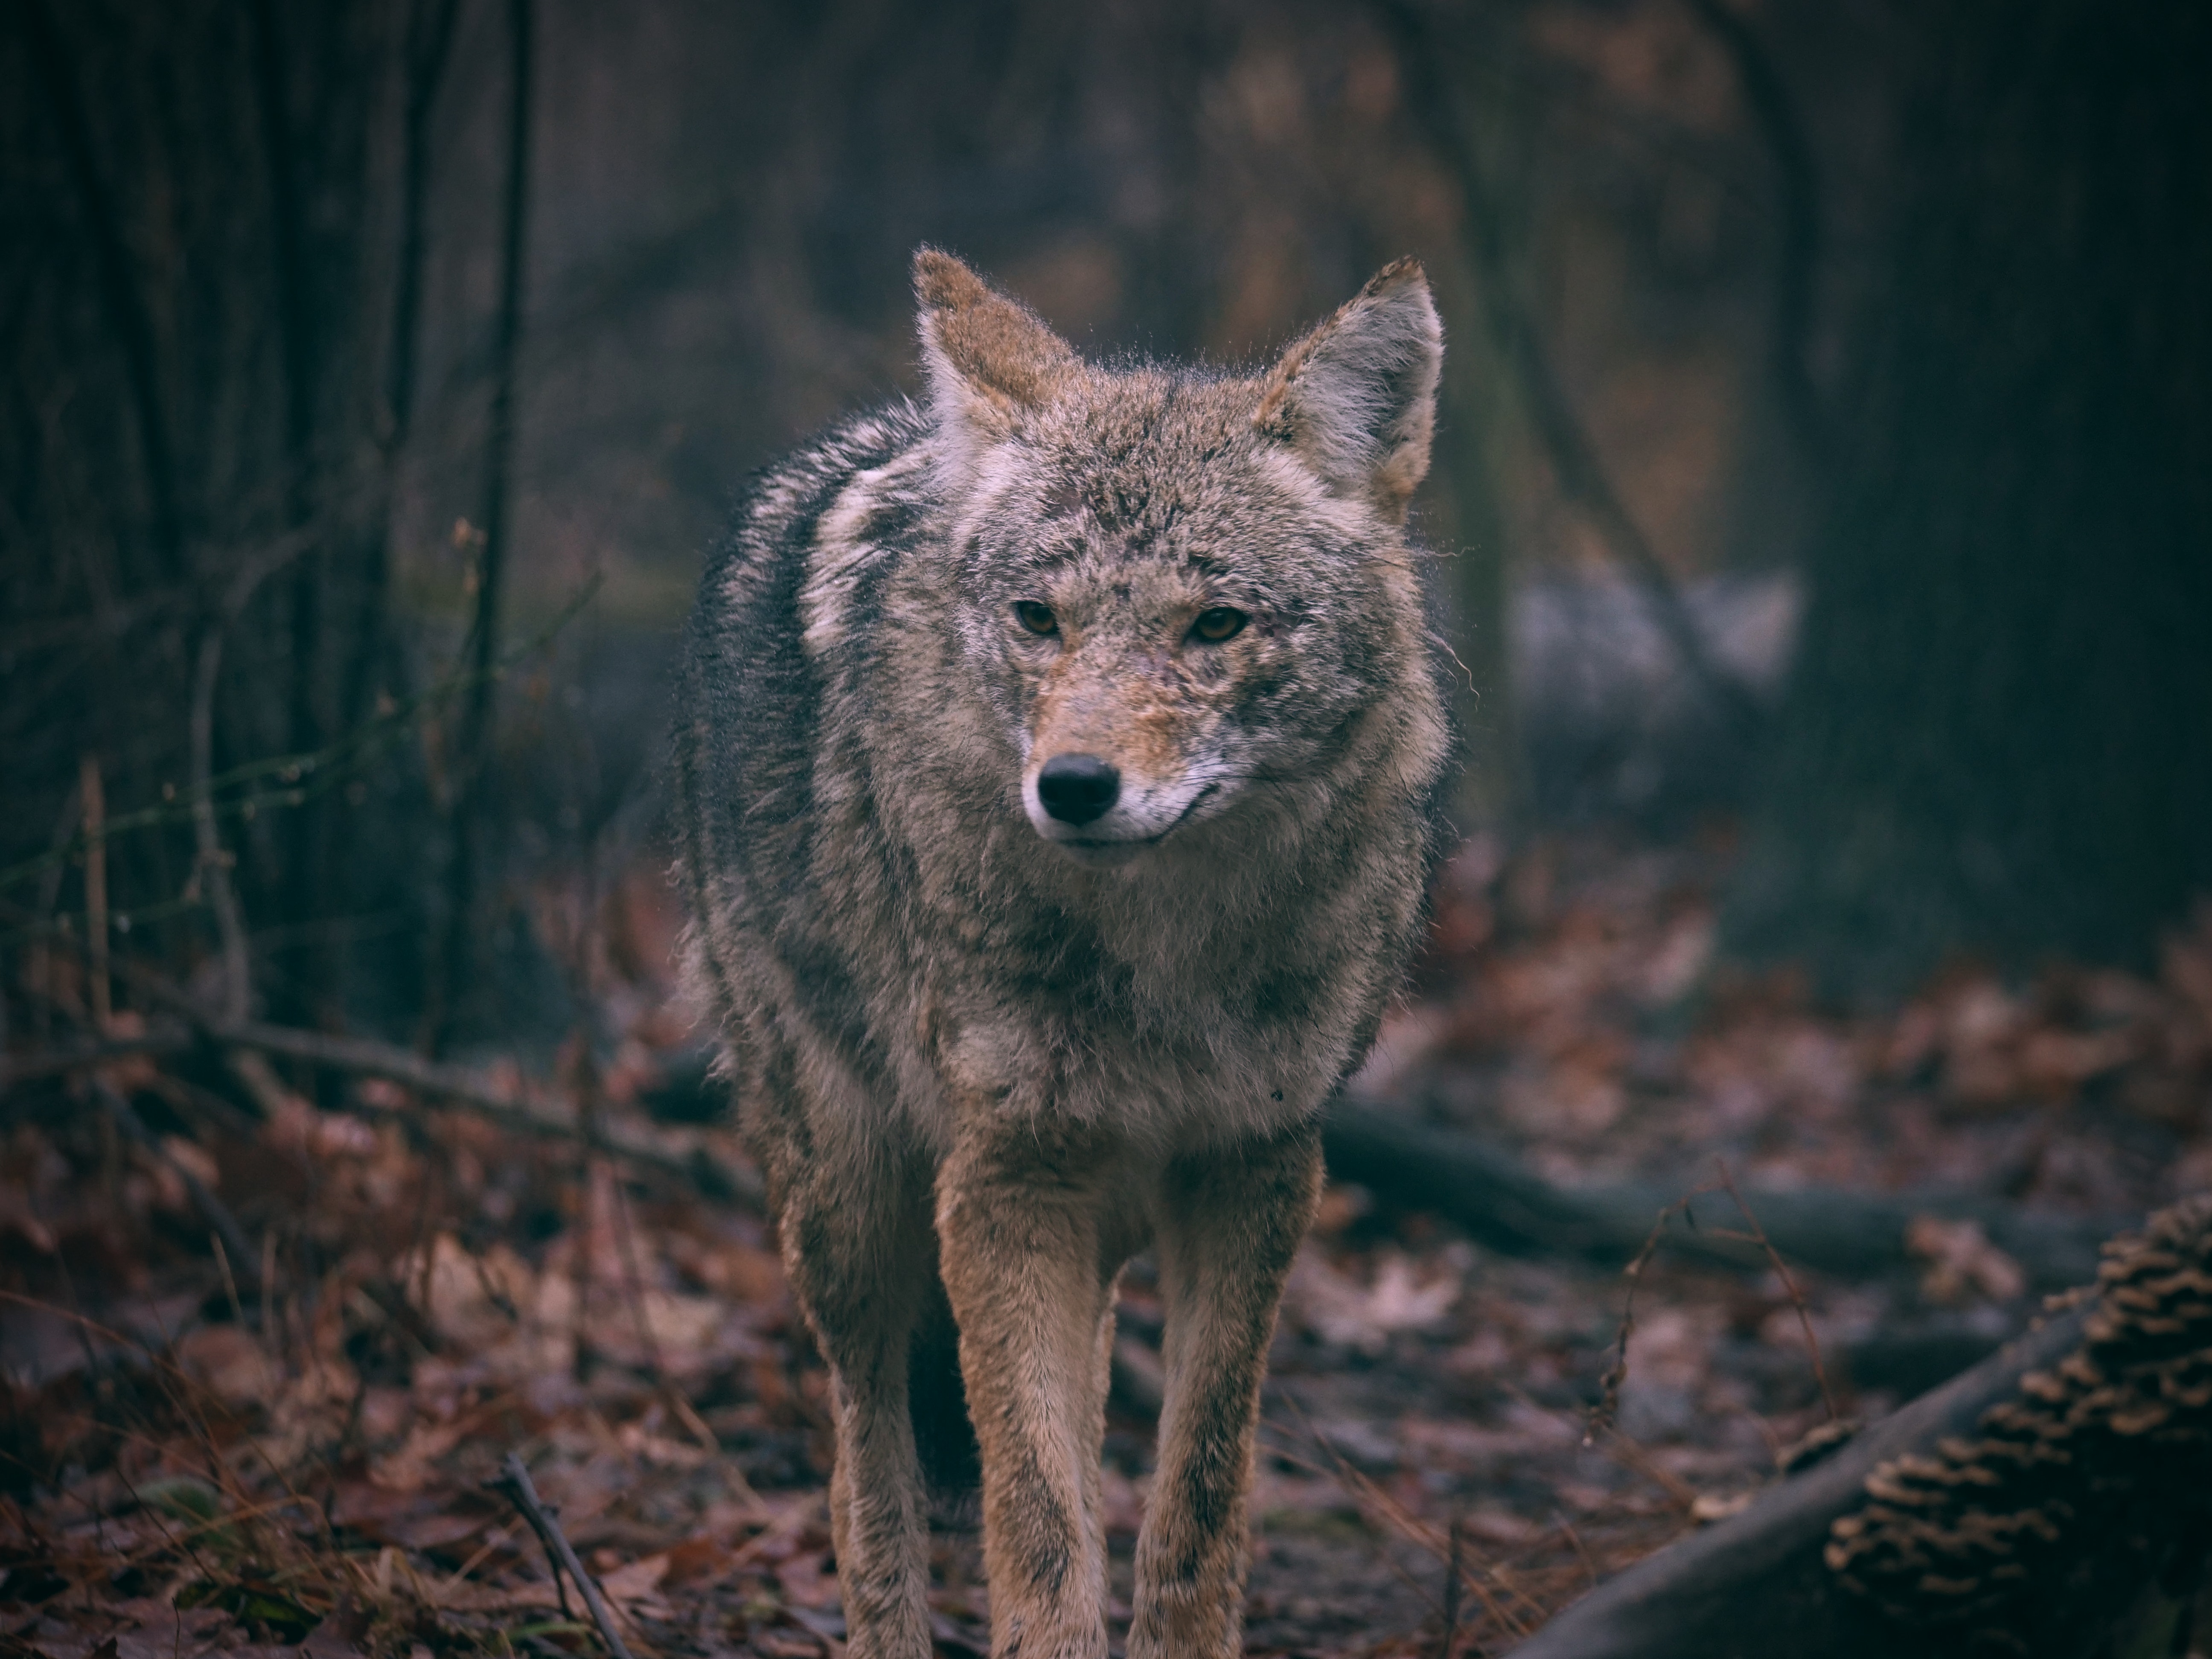
animals, carnivore, wolf, dog breed, terrestrial animal, whiskers, dog, plant, grass, snout, wood, forest, tree, twig, fur, fox, canidae, canis, woodland, red wolf, wildlife, coyote, grey fox, art, darkness, trunk, Northern hardwood forest